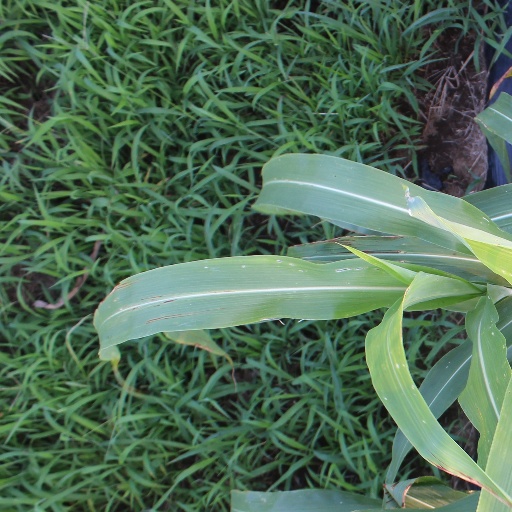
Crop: sorghum